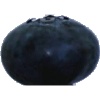
Label: blueberry